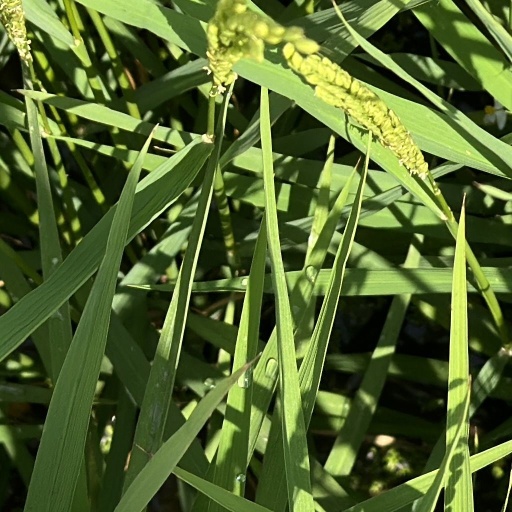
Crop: rice